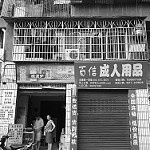
Label: buildings